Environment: real
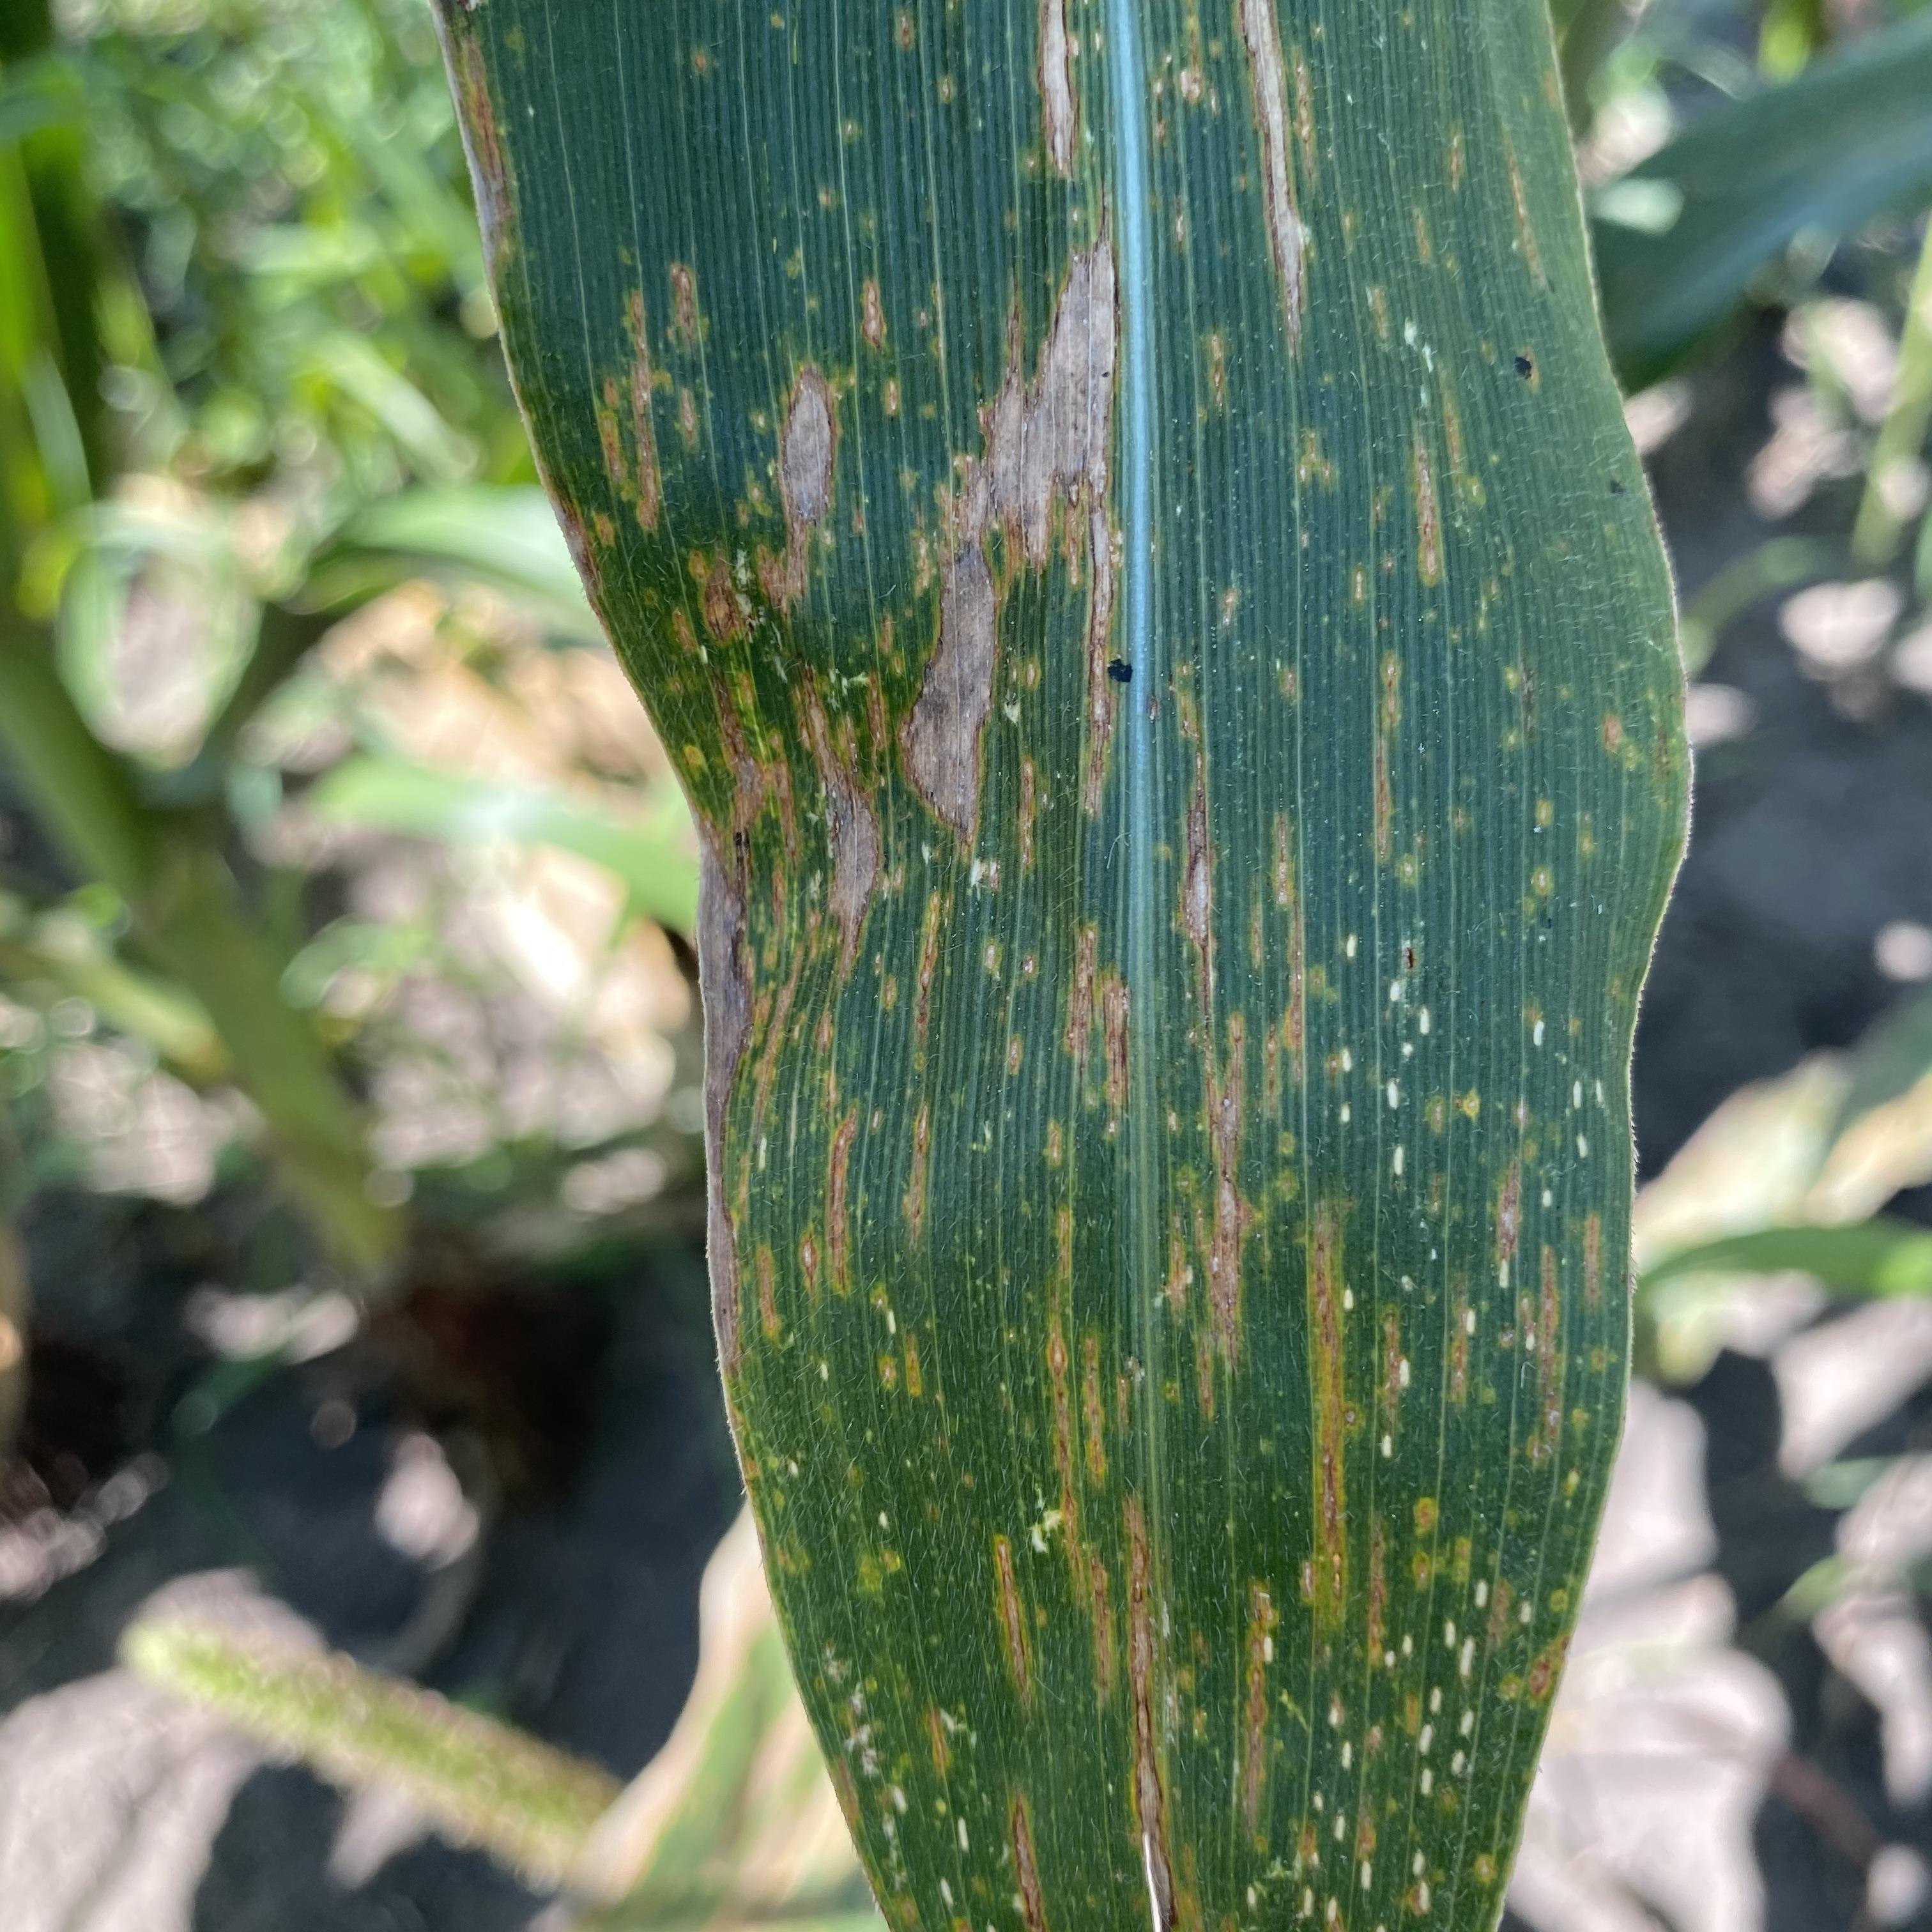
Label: gray_leaf_spot